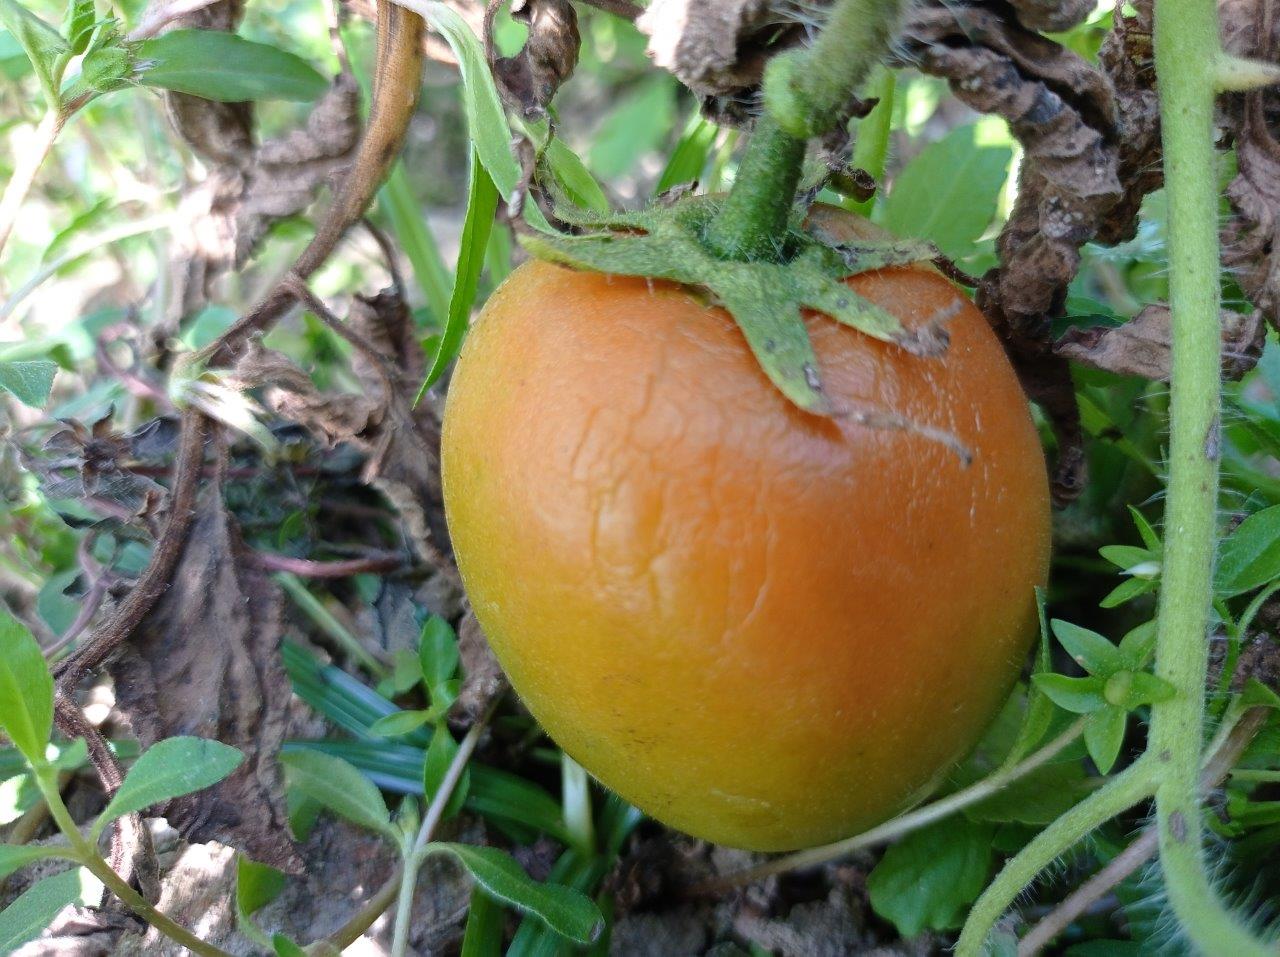
Maturity: Mature